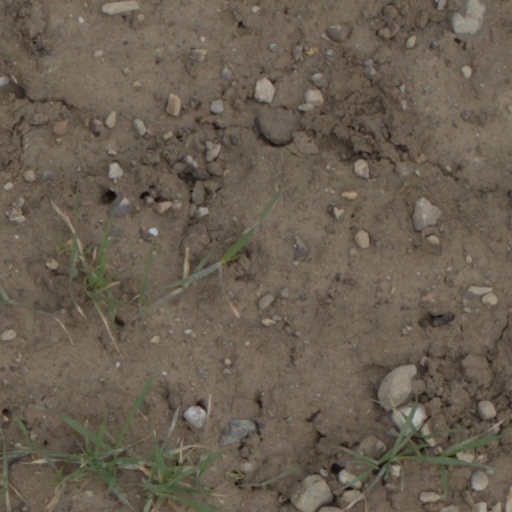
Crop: wheat